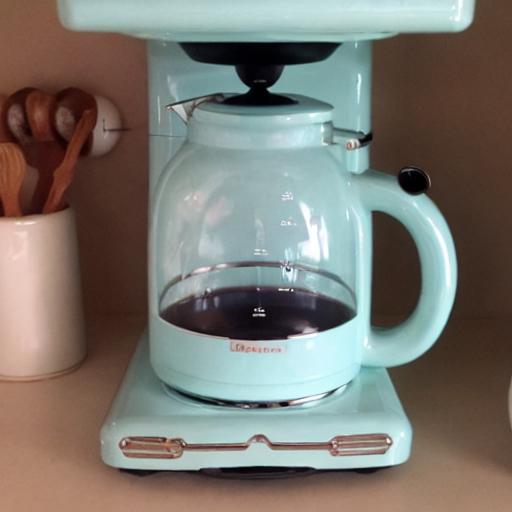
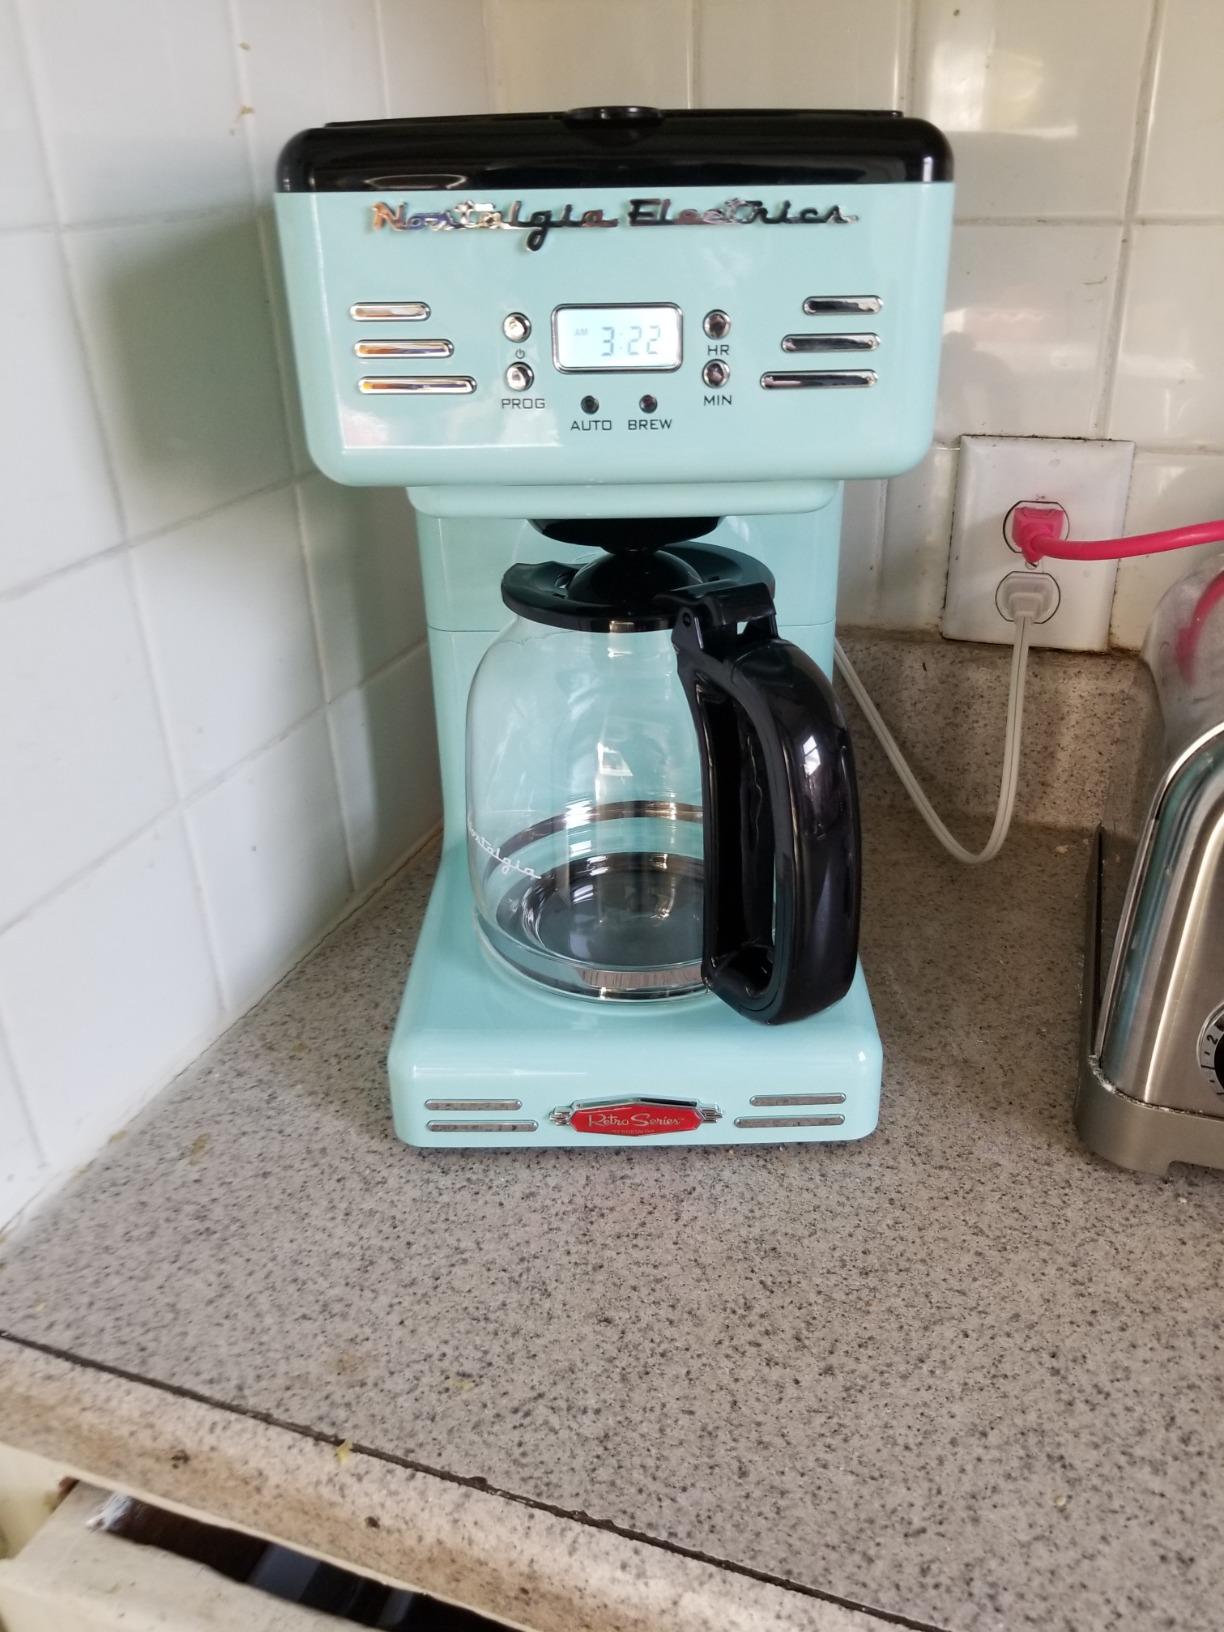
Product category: items_tea
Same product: no